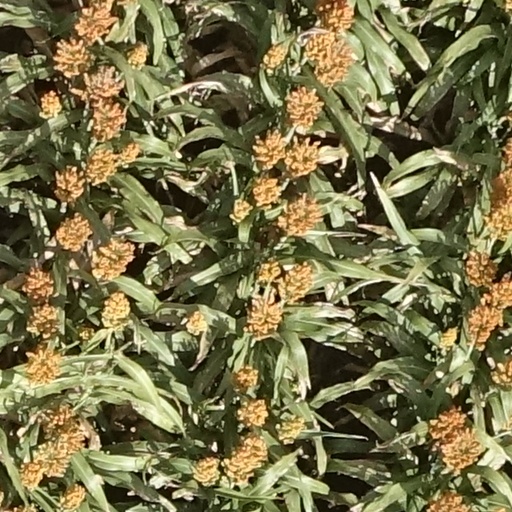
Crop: sorghum